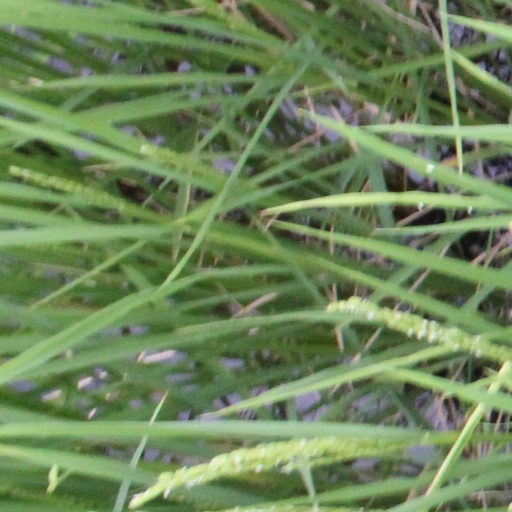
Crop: rice